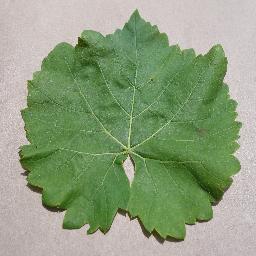
Label: Grape___healthy